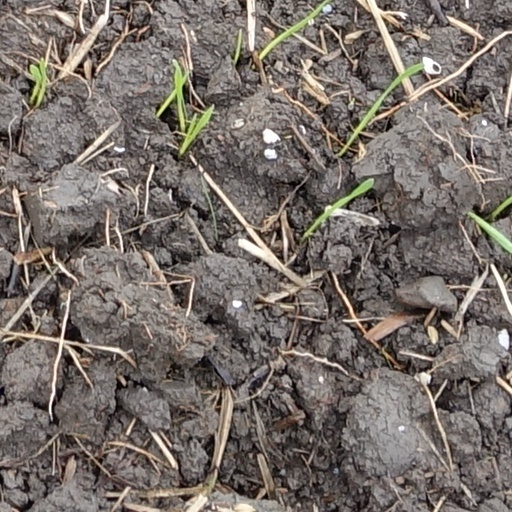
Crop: wheat